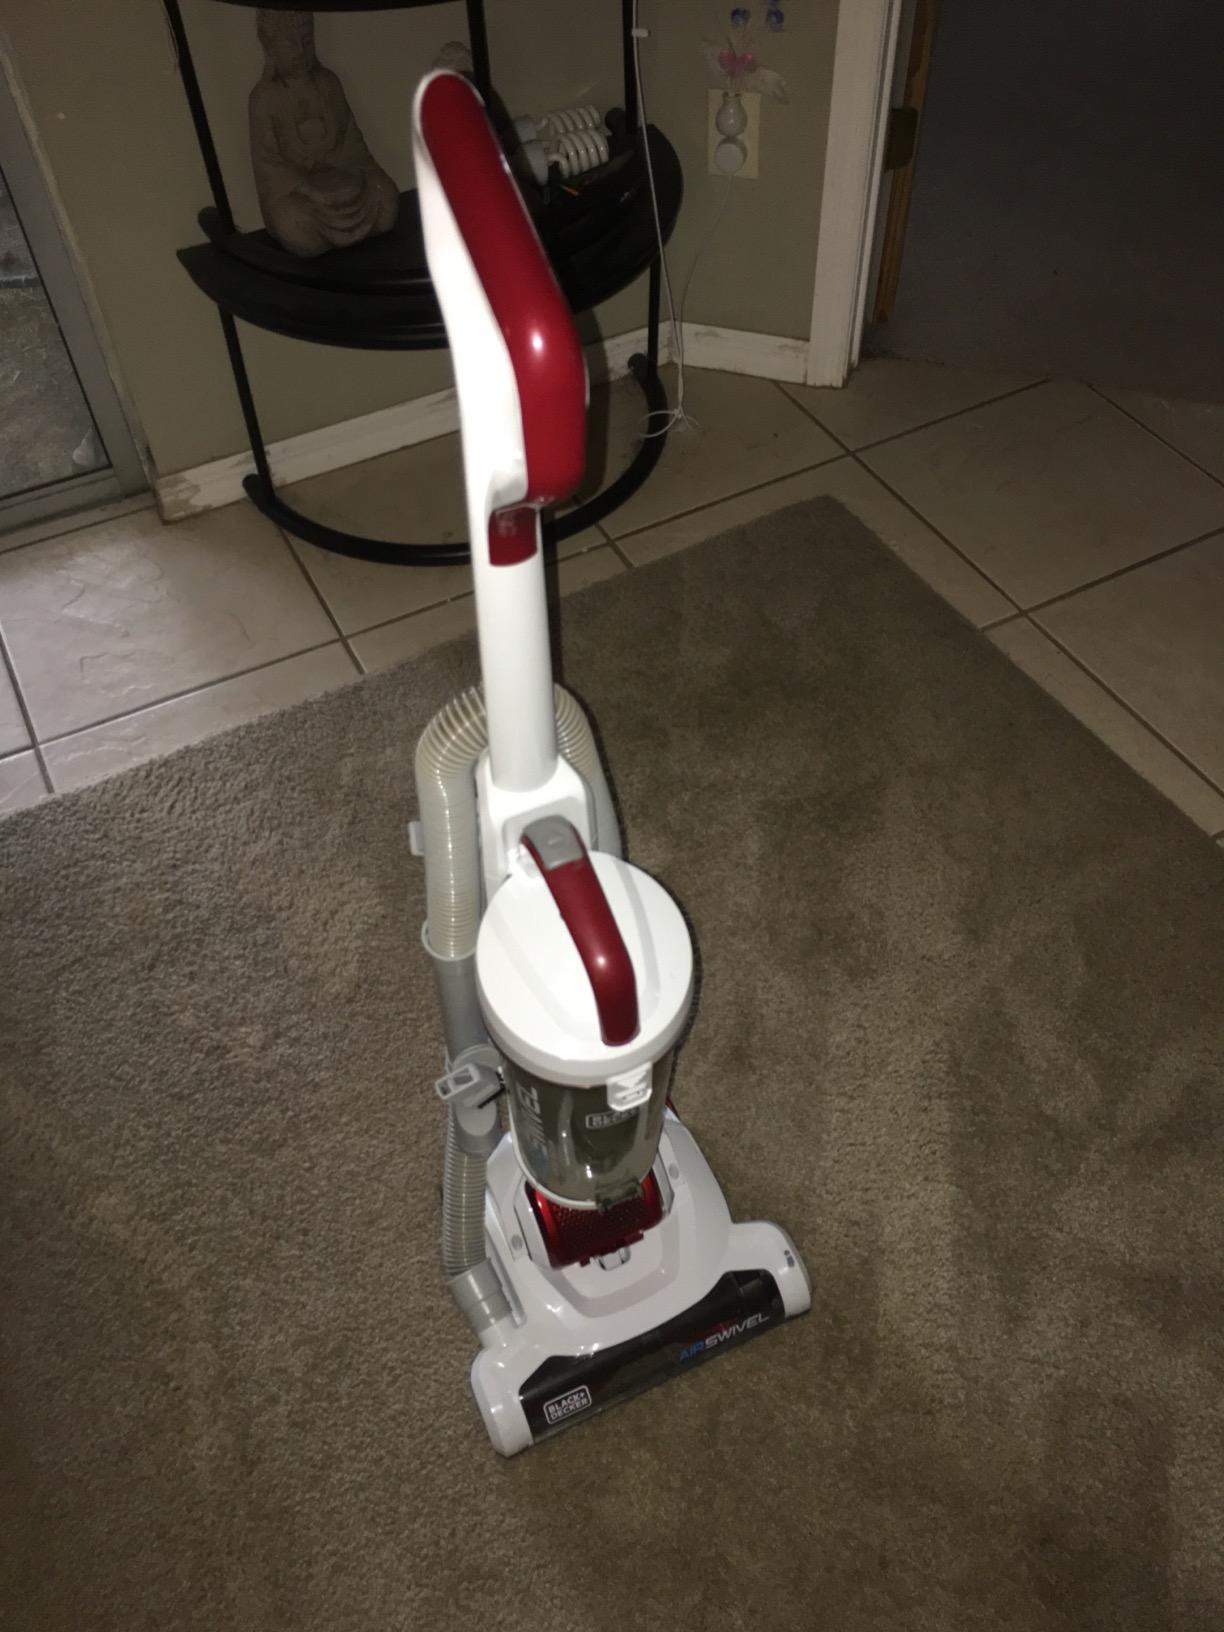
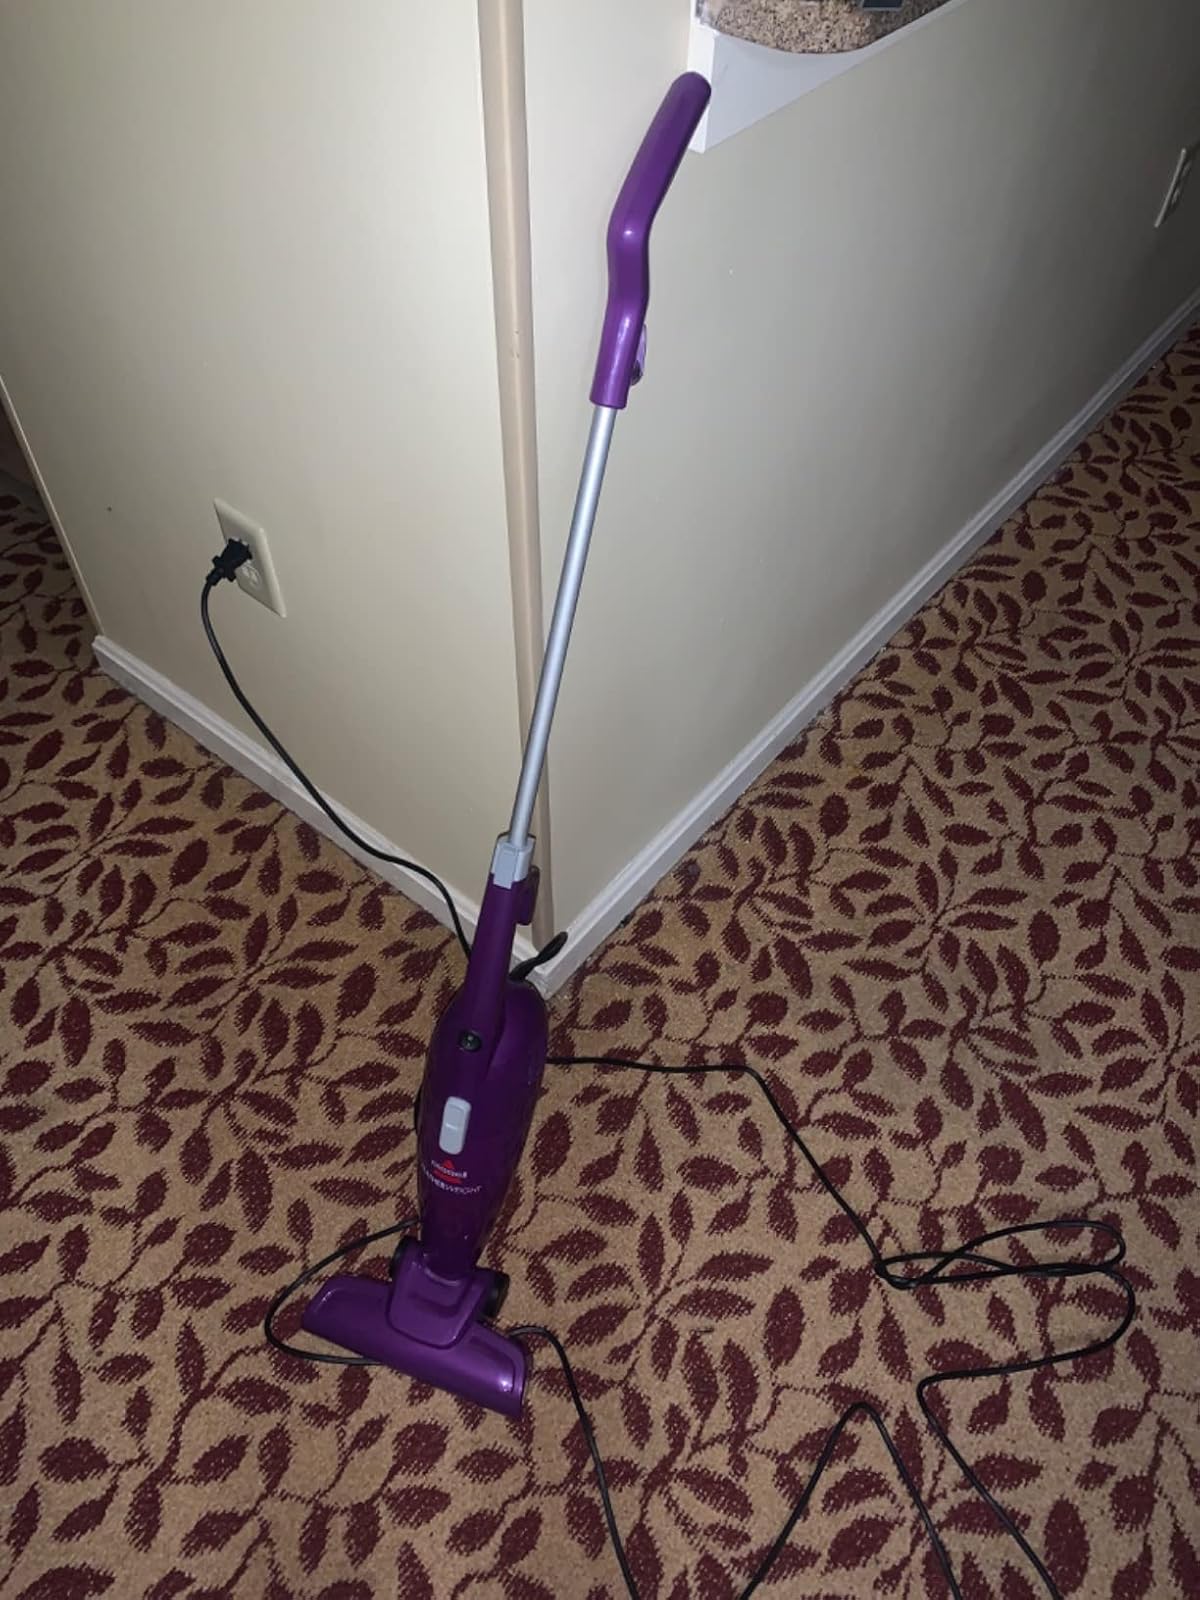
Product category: items_vacuum
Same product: no